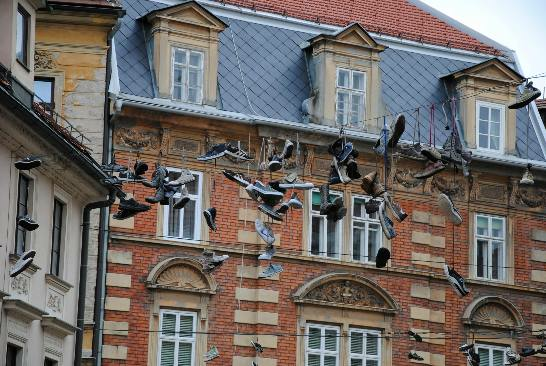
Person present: No